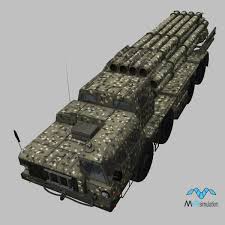
Label: Self Propelled Artillery